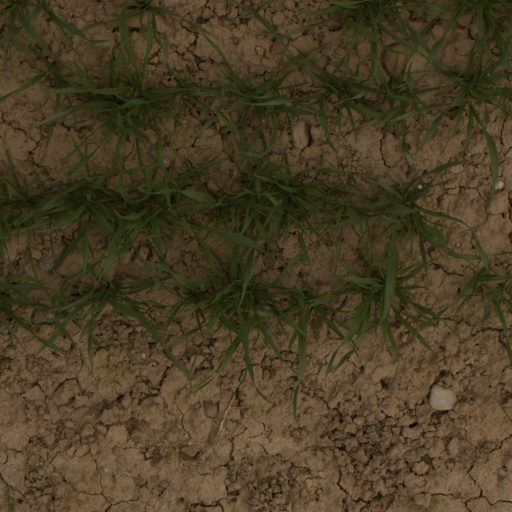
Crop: wheat